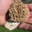
Label: mushroom